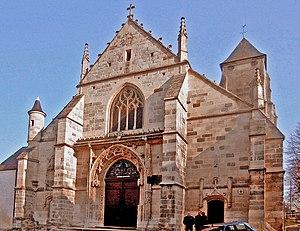
Saint-Martin est le nom de nombreuses églises, en Europe et en Amérique latine. Cet article en recense un certain nombre.
L'église Saint-Martin est une église paroissiale de culte catholique, dédiée à l'apôtre des Gaules, saint Martin, située dans la commune française de Longjumeau et le département de l'Essonne.